Juan Bautista Aznar-Cabañas

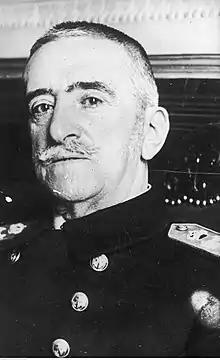

Admiral Juan Bautista Aznar-Cabañas (5 September 1860 – 19 February 1933) was the Prime Minister of Spain from the resignation of Dámaso Berenguer y Fusté on to the deposition of King Alfonso XIII and the proclamation of the Spanish Second Republic on April 14, 1931.